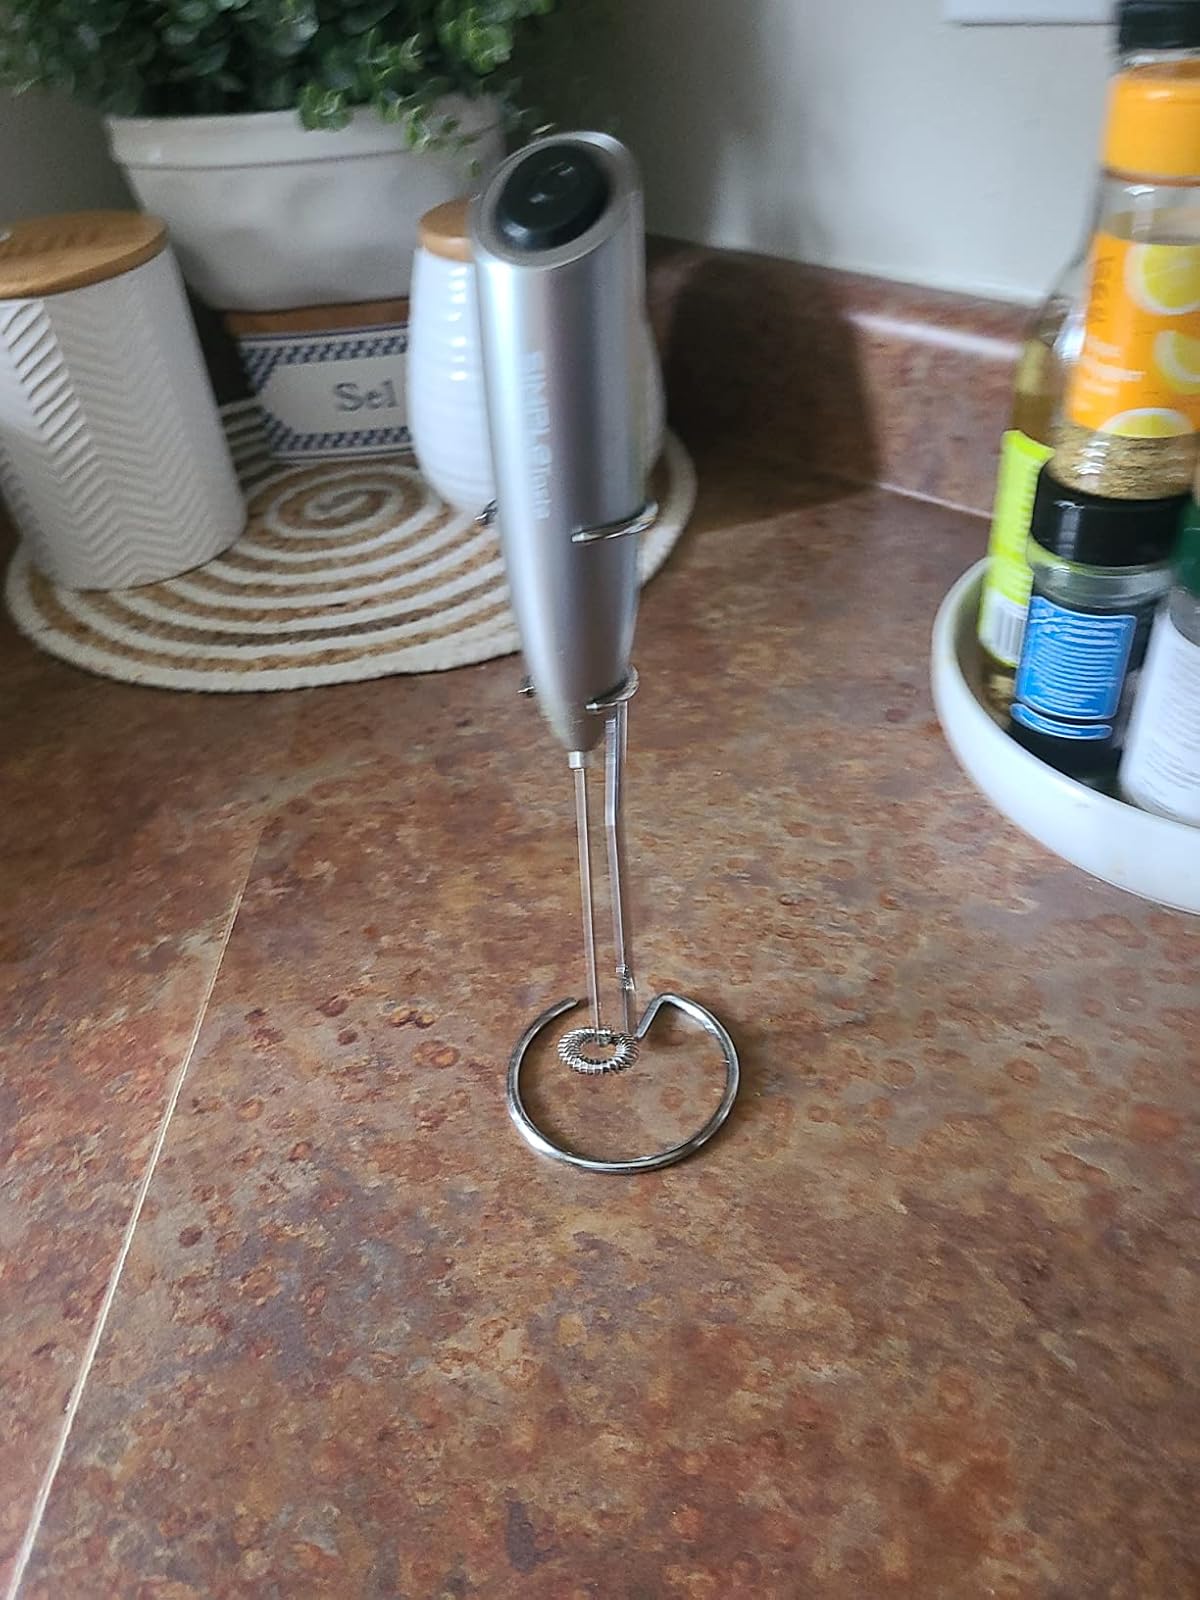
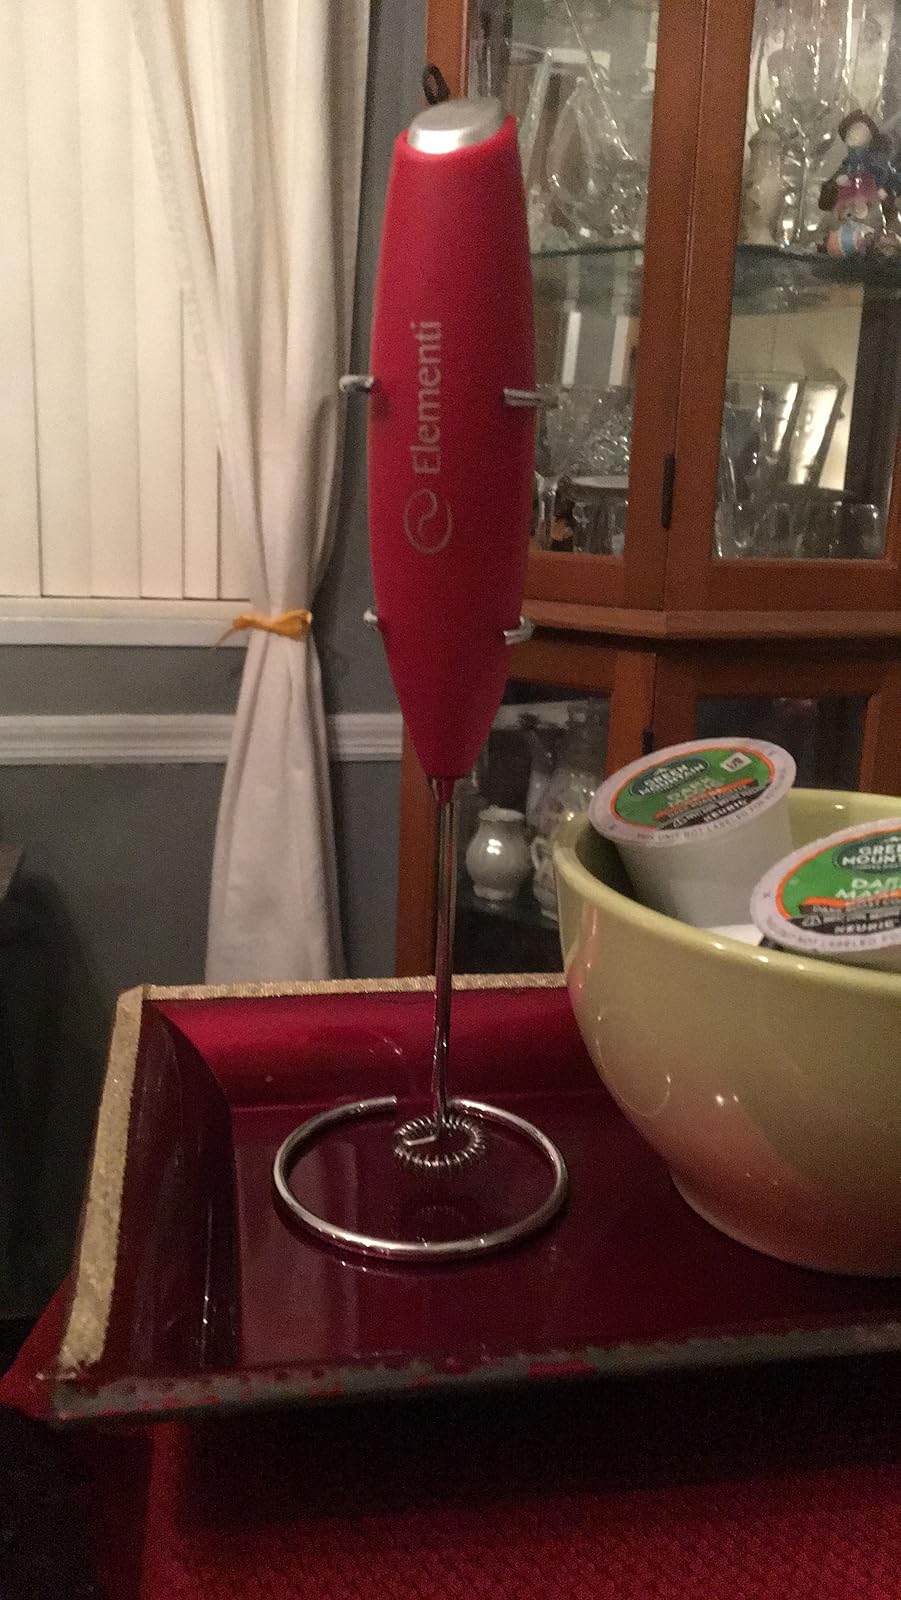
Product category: items_mixer
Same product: no